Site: brandenburg
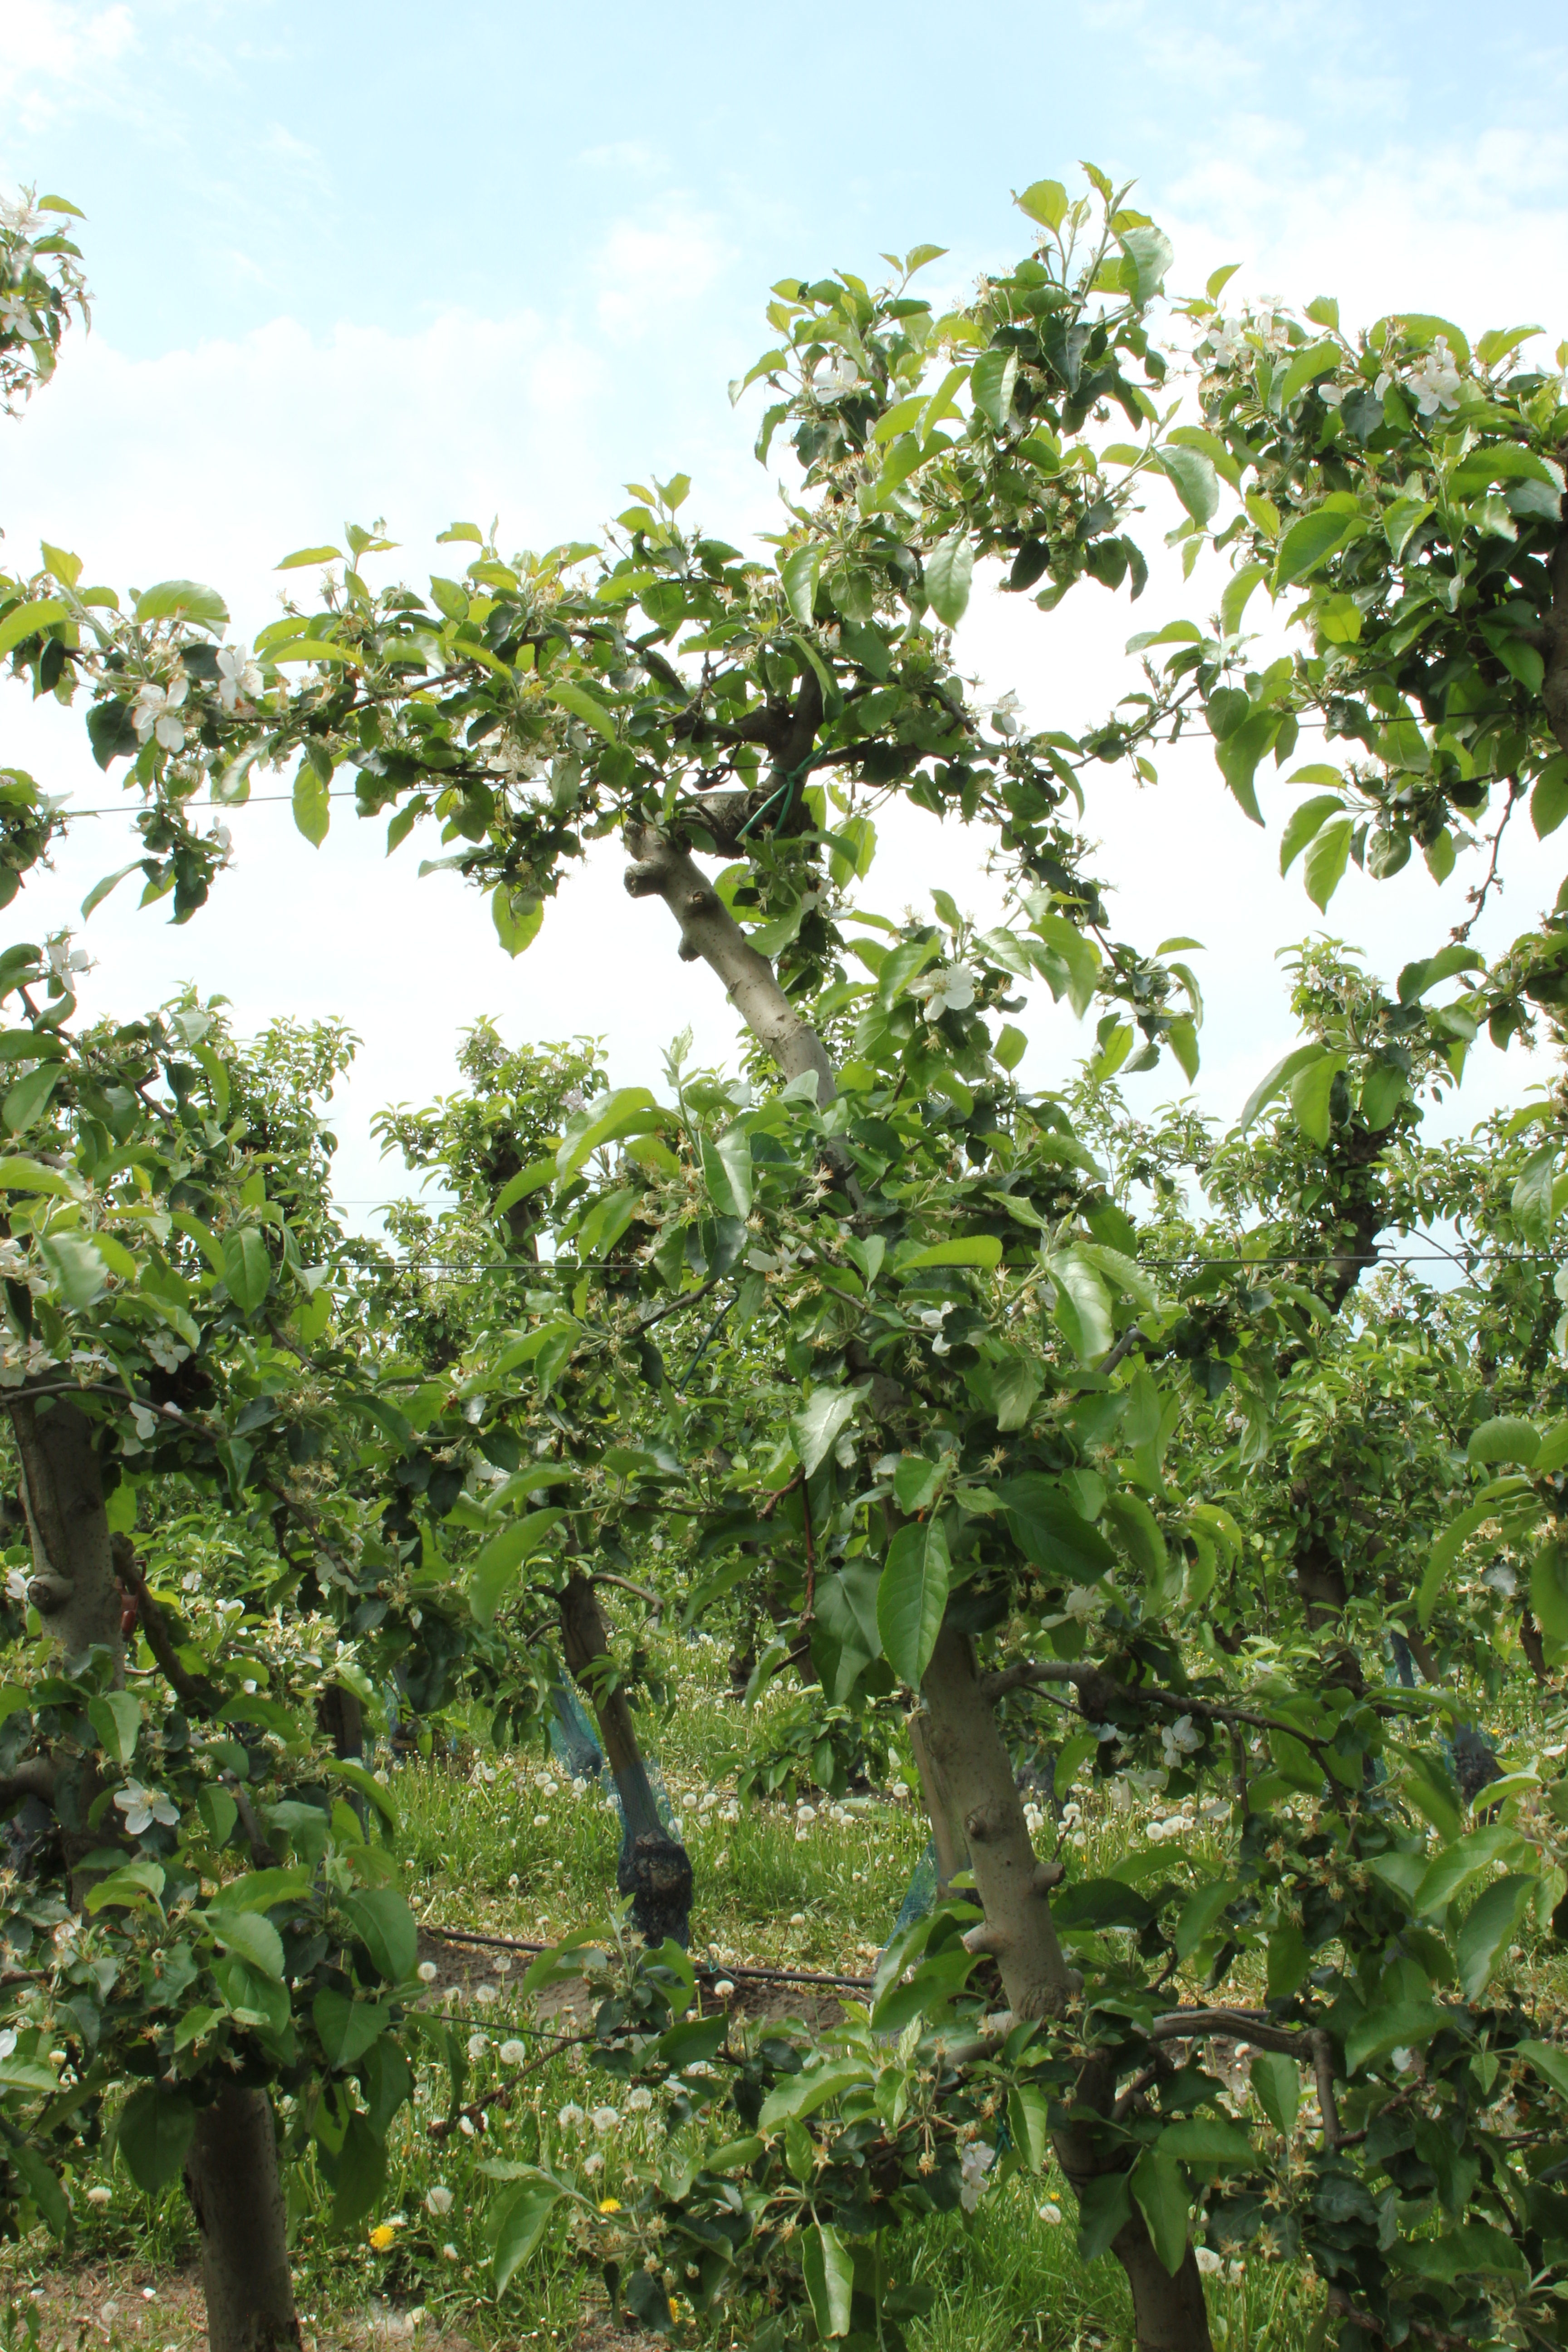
Growth stage (BBCH 67): Flowering